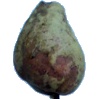
Label: Pear Stone 1